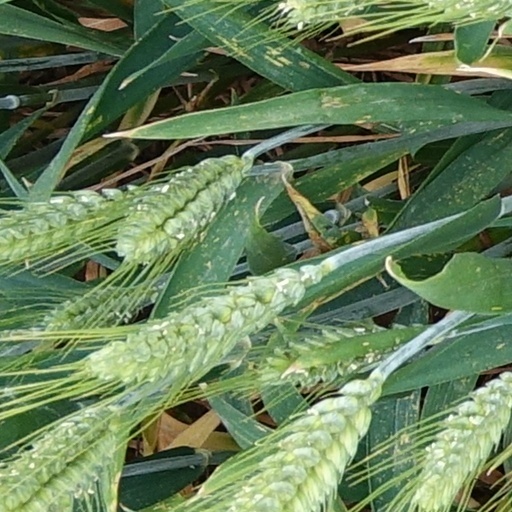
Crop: wheat